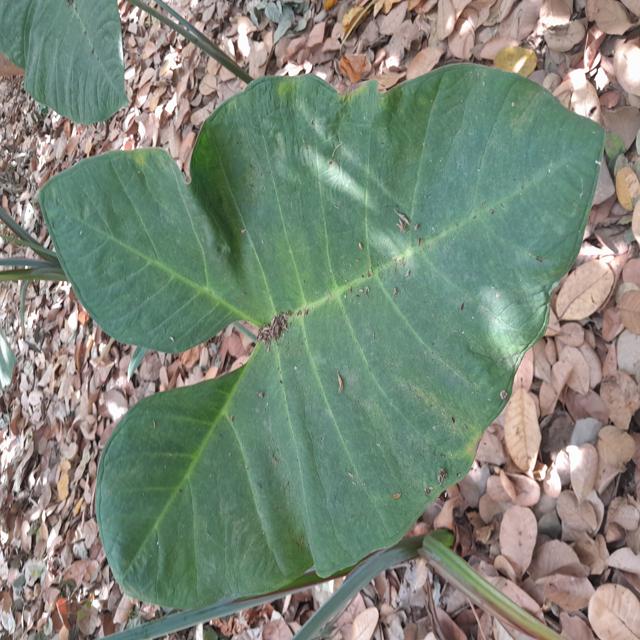
Label: Healthy